Tour de L'Île-Rousse

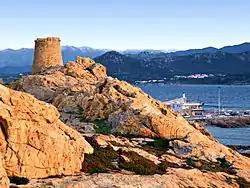

The Tour de L'Île-Rousse is a ruined Genoese tower located on the Île de la Petra in the commune of L'Île-Rousse off the west coast of the French island of Corsica.